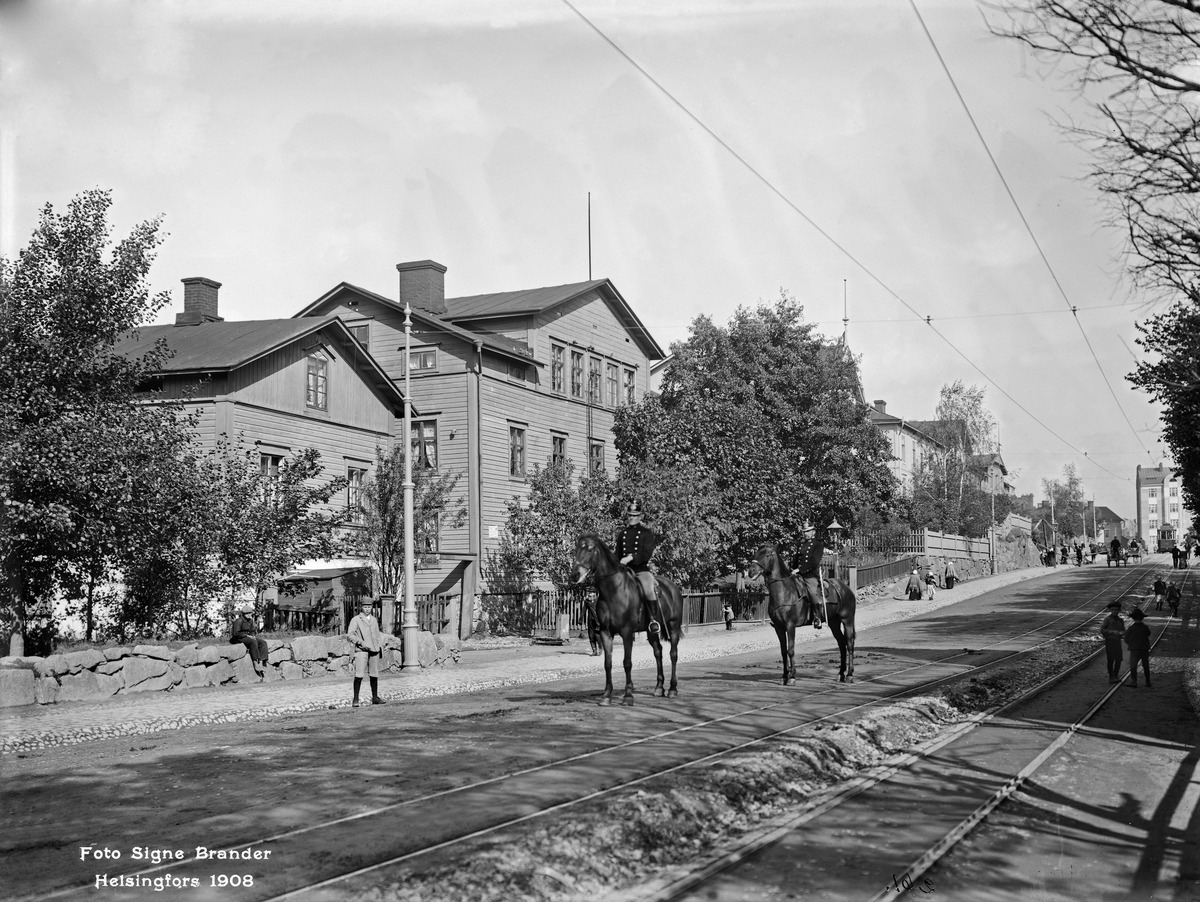
Itäinen Viertotie 31, 33, 35 (nykyinen Hämeentie 34, 36, 38)
sisällön kuvaus: Itäinen Viertotie 31, 33, 35 (nykyinen Hämeentie 34, 36, 38). mustavalkoinen
Kuvaaja: Brander, Signe, valokuvaaja
Ajankohta: kuvausaika 1908
Paikka: Suomi, Uusimaa, Helsinki, Torkkelinmäki Helsinki, Hämeentie 34, 36, 38
Aiheet: puurakennukset, poliisit ratsupoliisi, hevoset, kadunrakennus